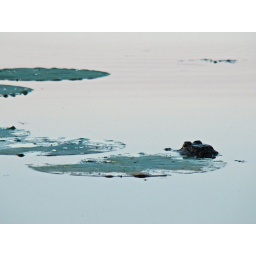
My son Mat noticed something moving in the water lillies